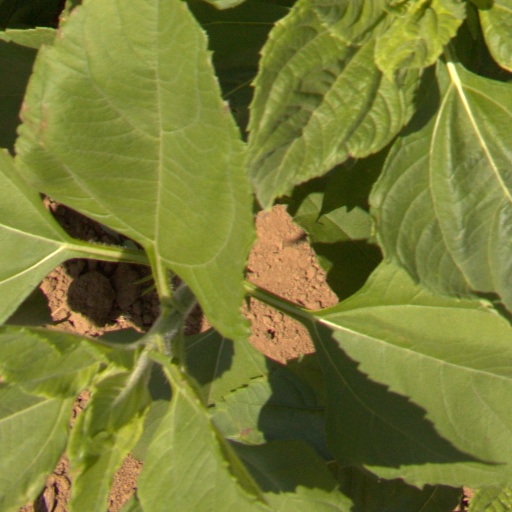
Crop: Jerusalem artichoke